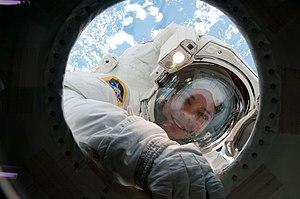
Robert Louis Behnken, né le 28 juillet 1970 à Creve Cœur dans l'État du Missouri, est un astronaute américain.